Verdi Square

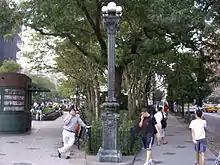
The bronze luminaire once stood by the Firemen's Memorial at Riverside Drive at 100th Street; it was re-erected here at the refurbishing of Verdi Square in 2004

The New York City Landmarks Preservation Commission (LPC) proposed designating Verdi Square as a scenic landmark in November 1974. The LPC had gained the authority to designate city parks as scenic landmarks the preceding year. The square was designated as a landmark on January 28, 1975, along with the facade of the adjacent Apple Bank Building; the New York City Board of Estimate ratified the designations that March. Residents of the Ansonia cleaned the monument in mid-1975, and it was cleaned again in 1977. Civic organization Friends of Verdi Square held free concerts at the park in October 1976 to raise money for a planned $70,000 renovation. The organization planned to relocate benches, fence off the statue, and add bright lights.